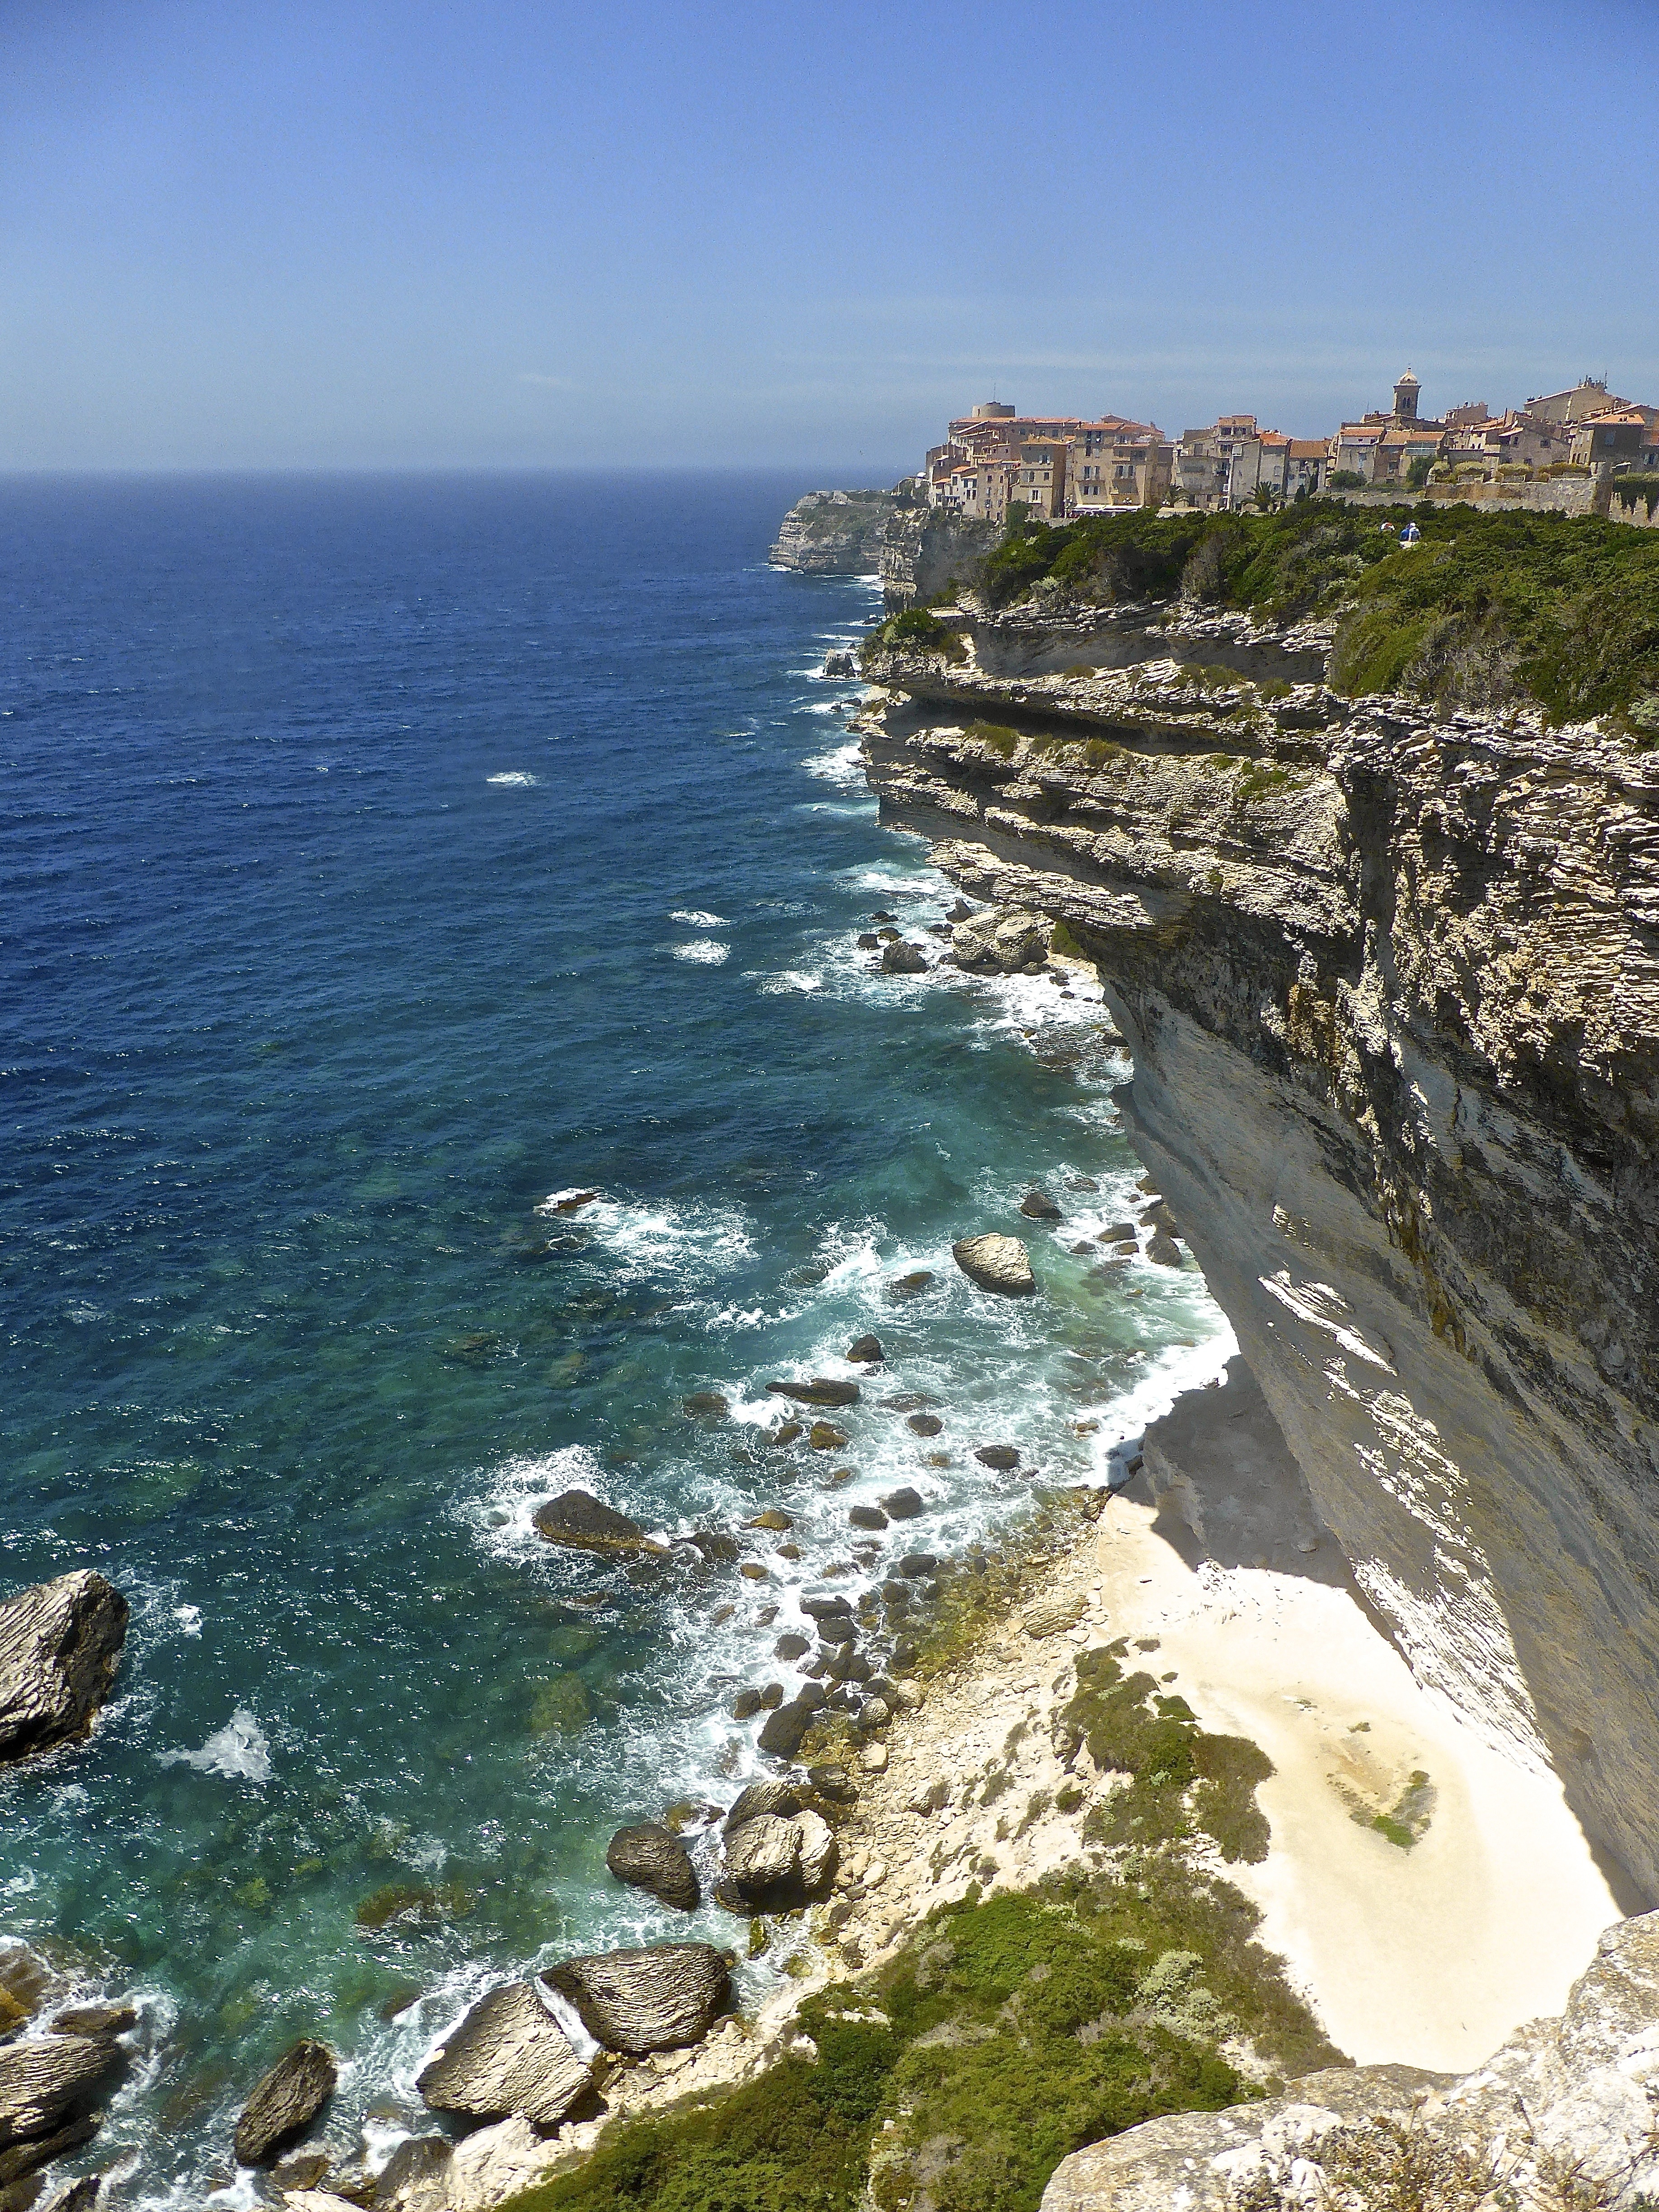
beach, sea, coast, rock, ocean, shore, wave, coastal, vacation, coastline, cliff, seaside, cove, tower, seascape, bay, terrain, body of water, cliffs, corsica, cape, landform, bonifacio